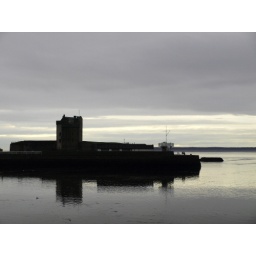
broughty ferry castle against darkening sky